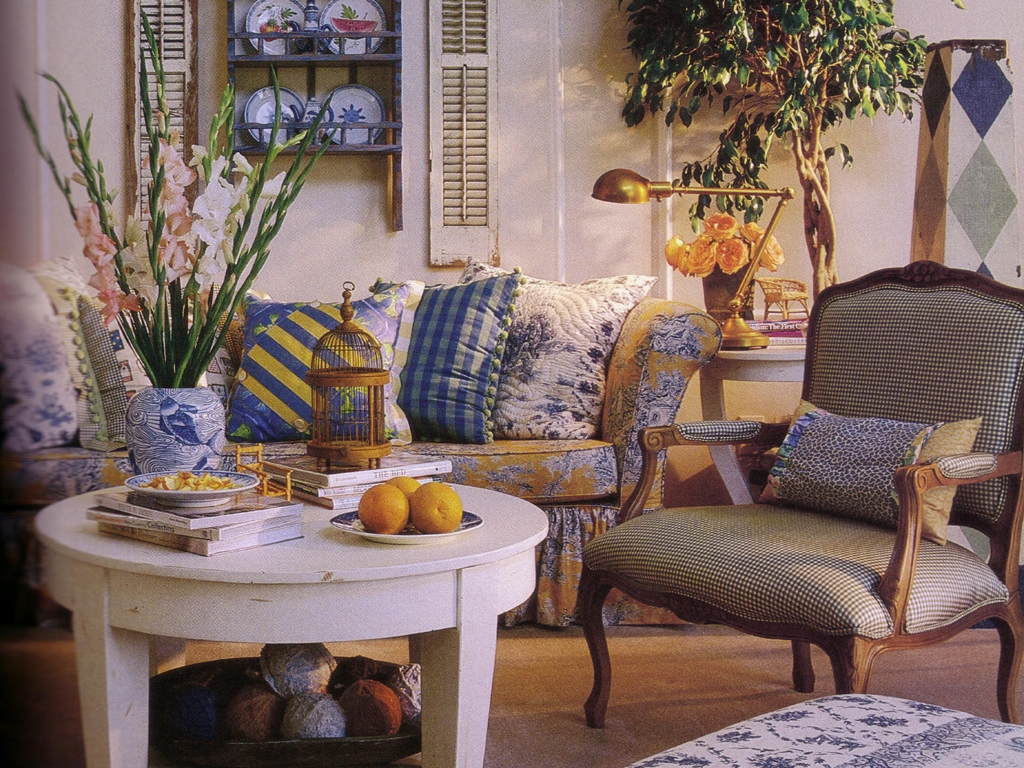
Room type: livingroom